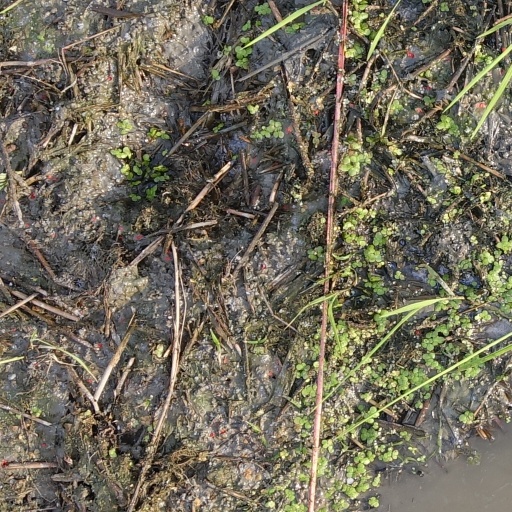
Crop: rice